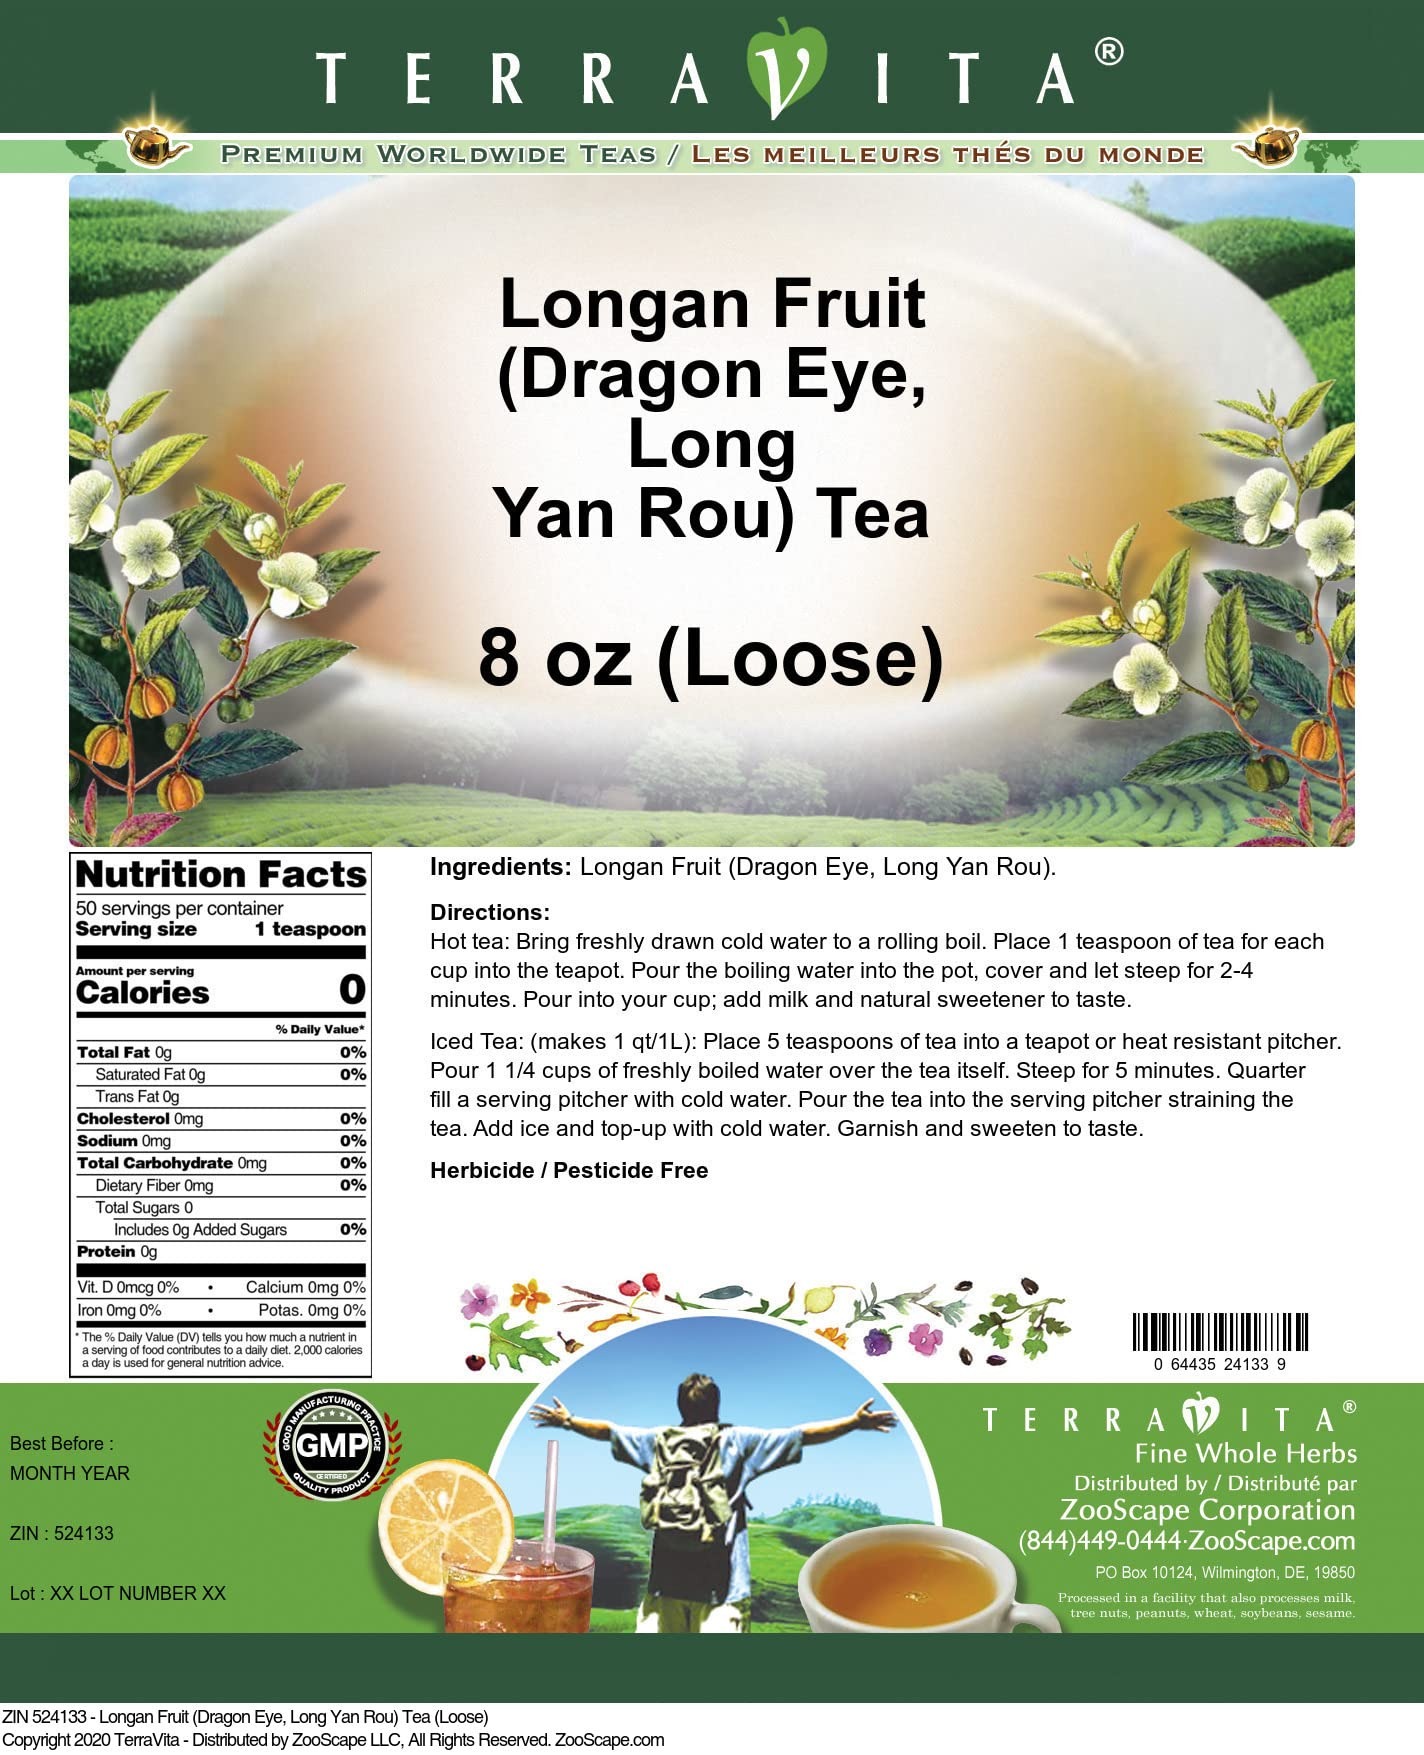
Item Name: Longan Fruit (Dragon Eye, Long Yan Rou) Tea (Loose) (8 oz, ZIN: 524133) - 3 Pack
Bullet Point 1: Longan Fruit (Dragon Eye, Long Yan Rou) Tea (Loose) (8 oz, ZIN: 524133)
Bullet Point 2: No fillers.
Bullet Point 3: Manufacturer: TerraVita
Bullet Point 4: Size: 8 oz
Bullet Point 5: Loose Leaf Herbal Tea - Packed in a convenient upright pouch!
Product Description: Longan Fruit (Dragon Eye, Long Yan Rou) Tea (Loose) (8 oz, ZIN: 524133)<BR><BR>Packaged in the United States in a cGMP certified facility (current Good Manufacturing Practice).<BR><BR>No fillers.<BR><BR>Manufacturer: TerraVita<BR><BR>Size: 8 oz<BR><BR>Loose Leaf Herbal Tea - Packed in a convenient upright pouch!<BR><BR>Ingredients: Longan Fruit (Dragon Eye, Long Yan Rou)
Value: 24.0
Unit: Ounce

Price: 109.19